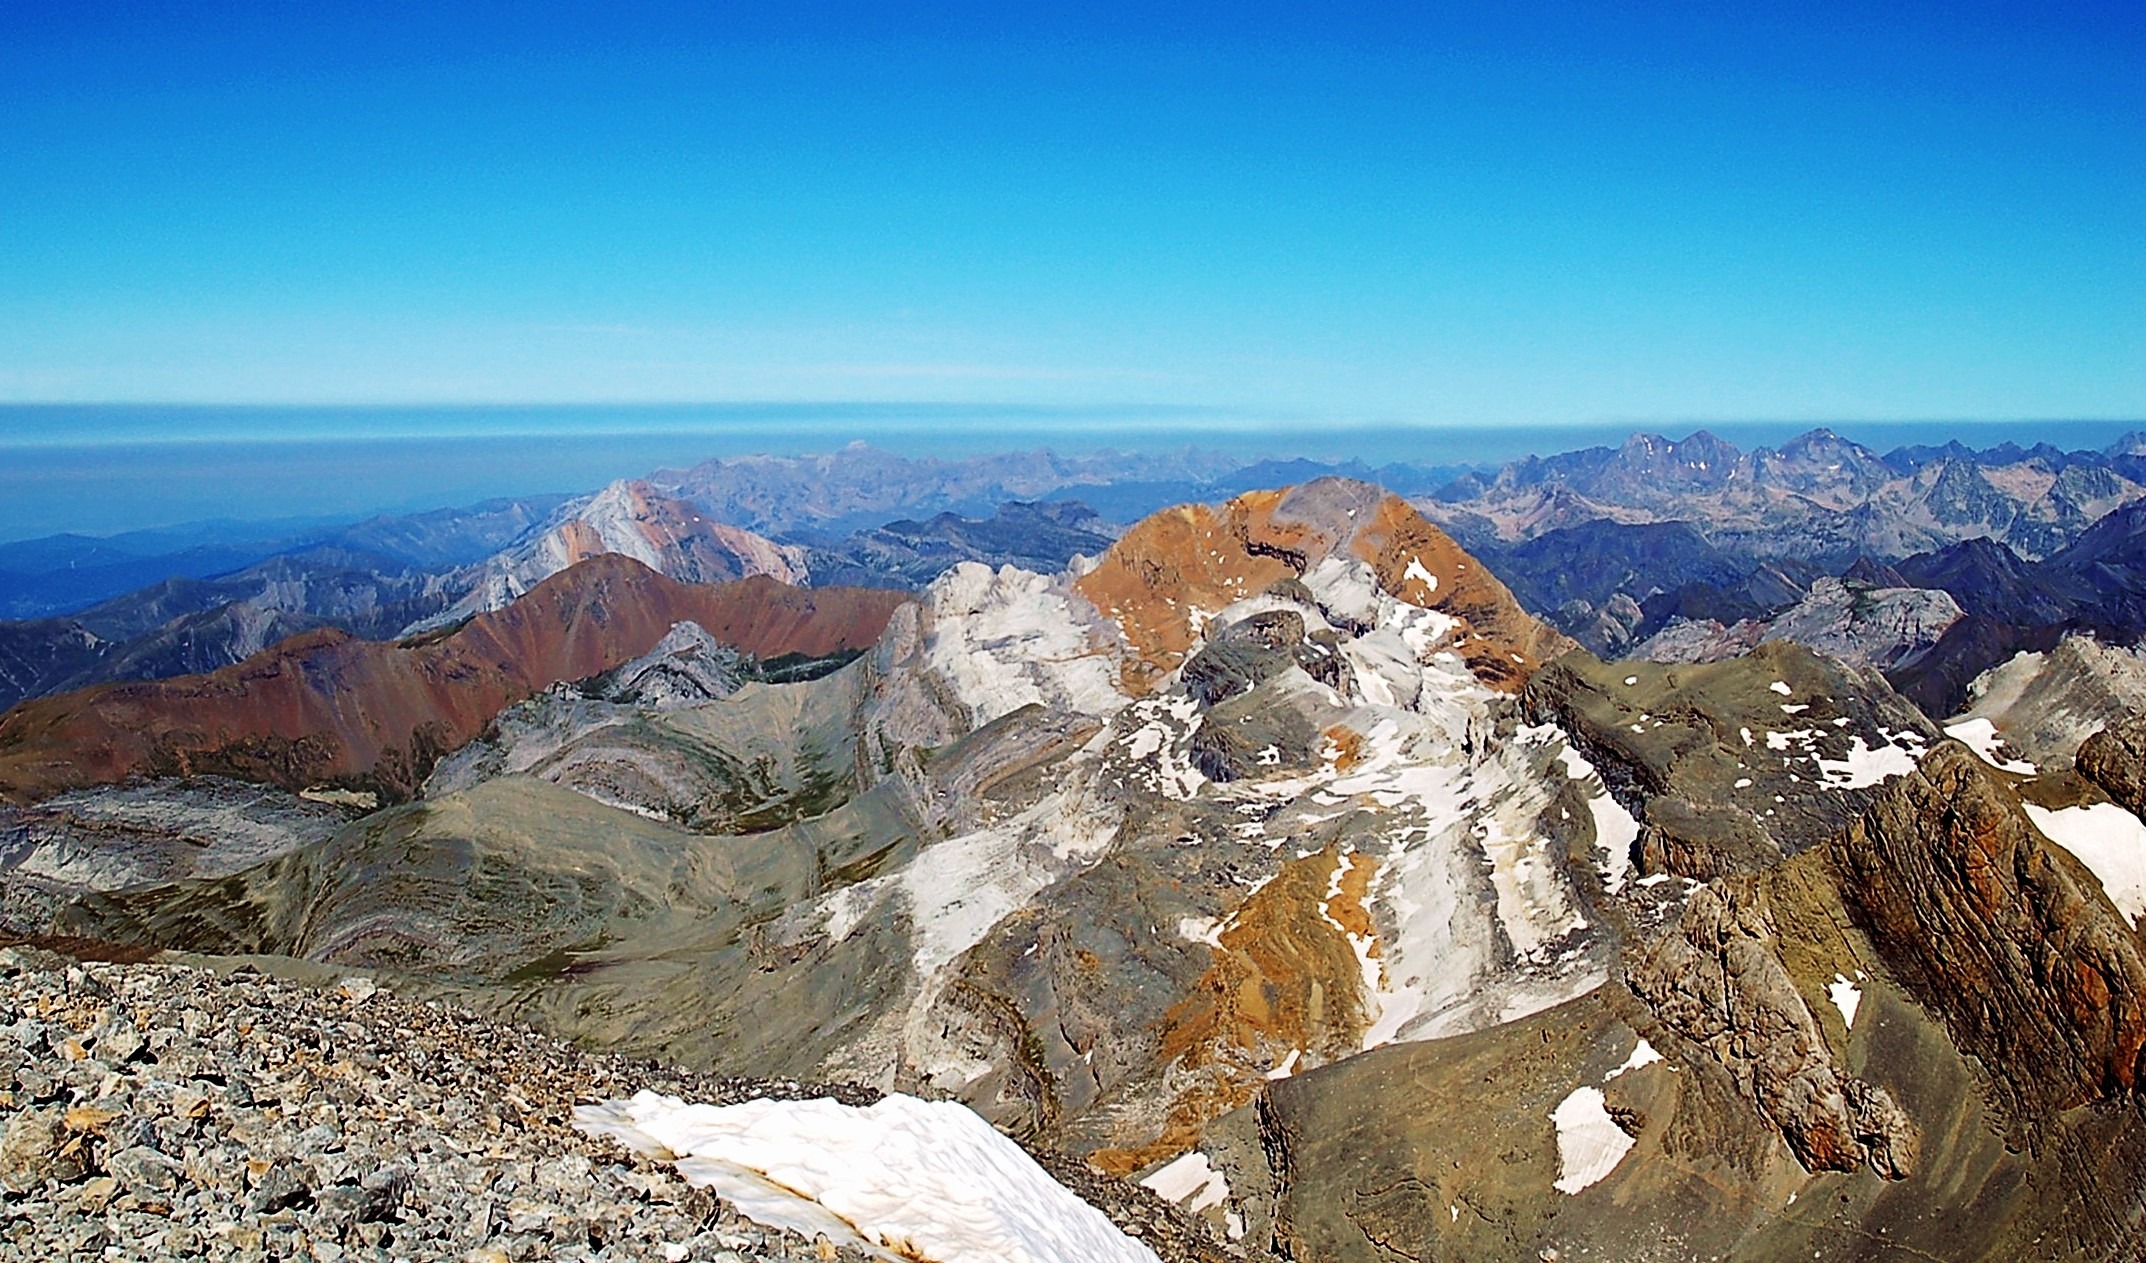
landscape, nature, rock, wilderness, walking, mountain, snow, sky, hiking, adventure, view, valley, mountain range, formation, peace, national park, ridge, zen, summit, stillness, from above, mountaineering, geology, mountains, alps, backpacking, plateau, peaks, beauty, cordillera, heights, fell, views, top, high mountains, pyrenees, huesca, ordesa valley, monte perdido, landform, point of view, mountain pass, from the heights, chain of the pyrenees, natural canyon, geographical feature, mountainous landforms, a isclo canyon